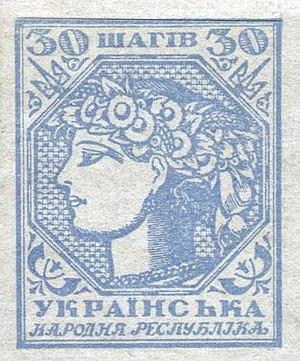
Le chah est la dénomination de plusieurs monnaies qui ont été en circulation en Ukraine. Ce terme dérive de shilling via chelyag. Au pluriel, on utilise les formes chahy de 2 à 4, et chahiv à partir de 5. Ex : 2 chahy, 20 chahiv.